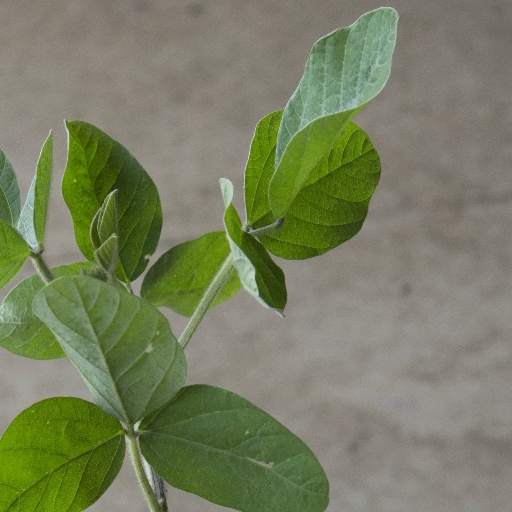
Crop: soybean